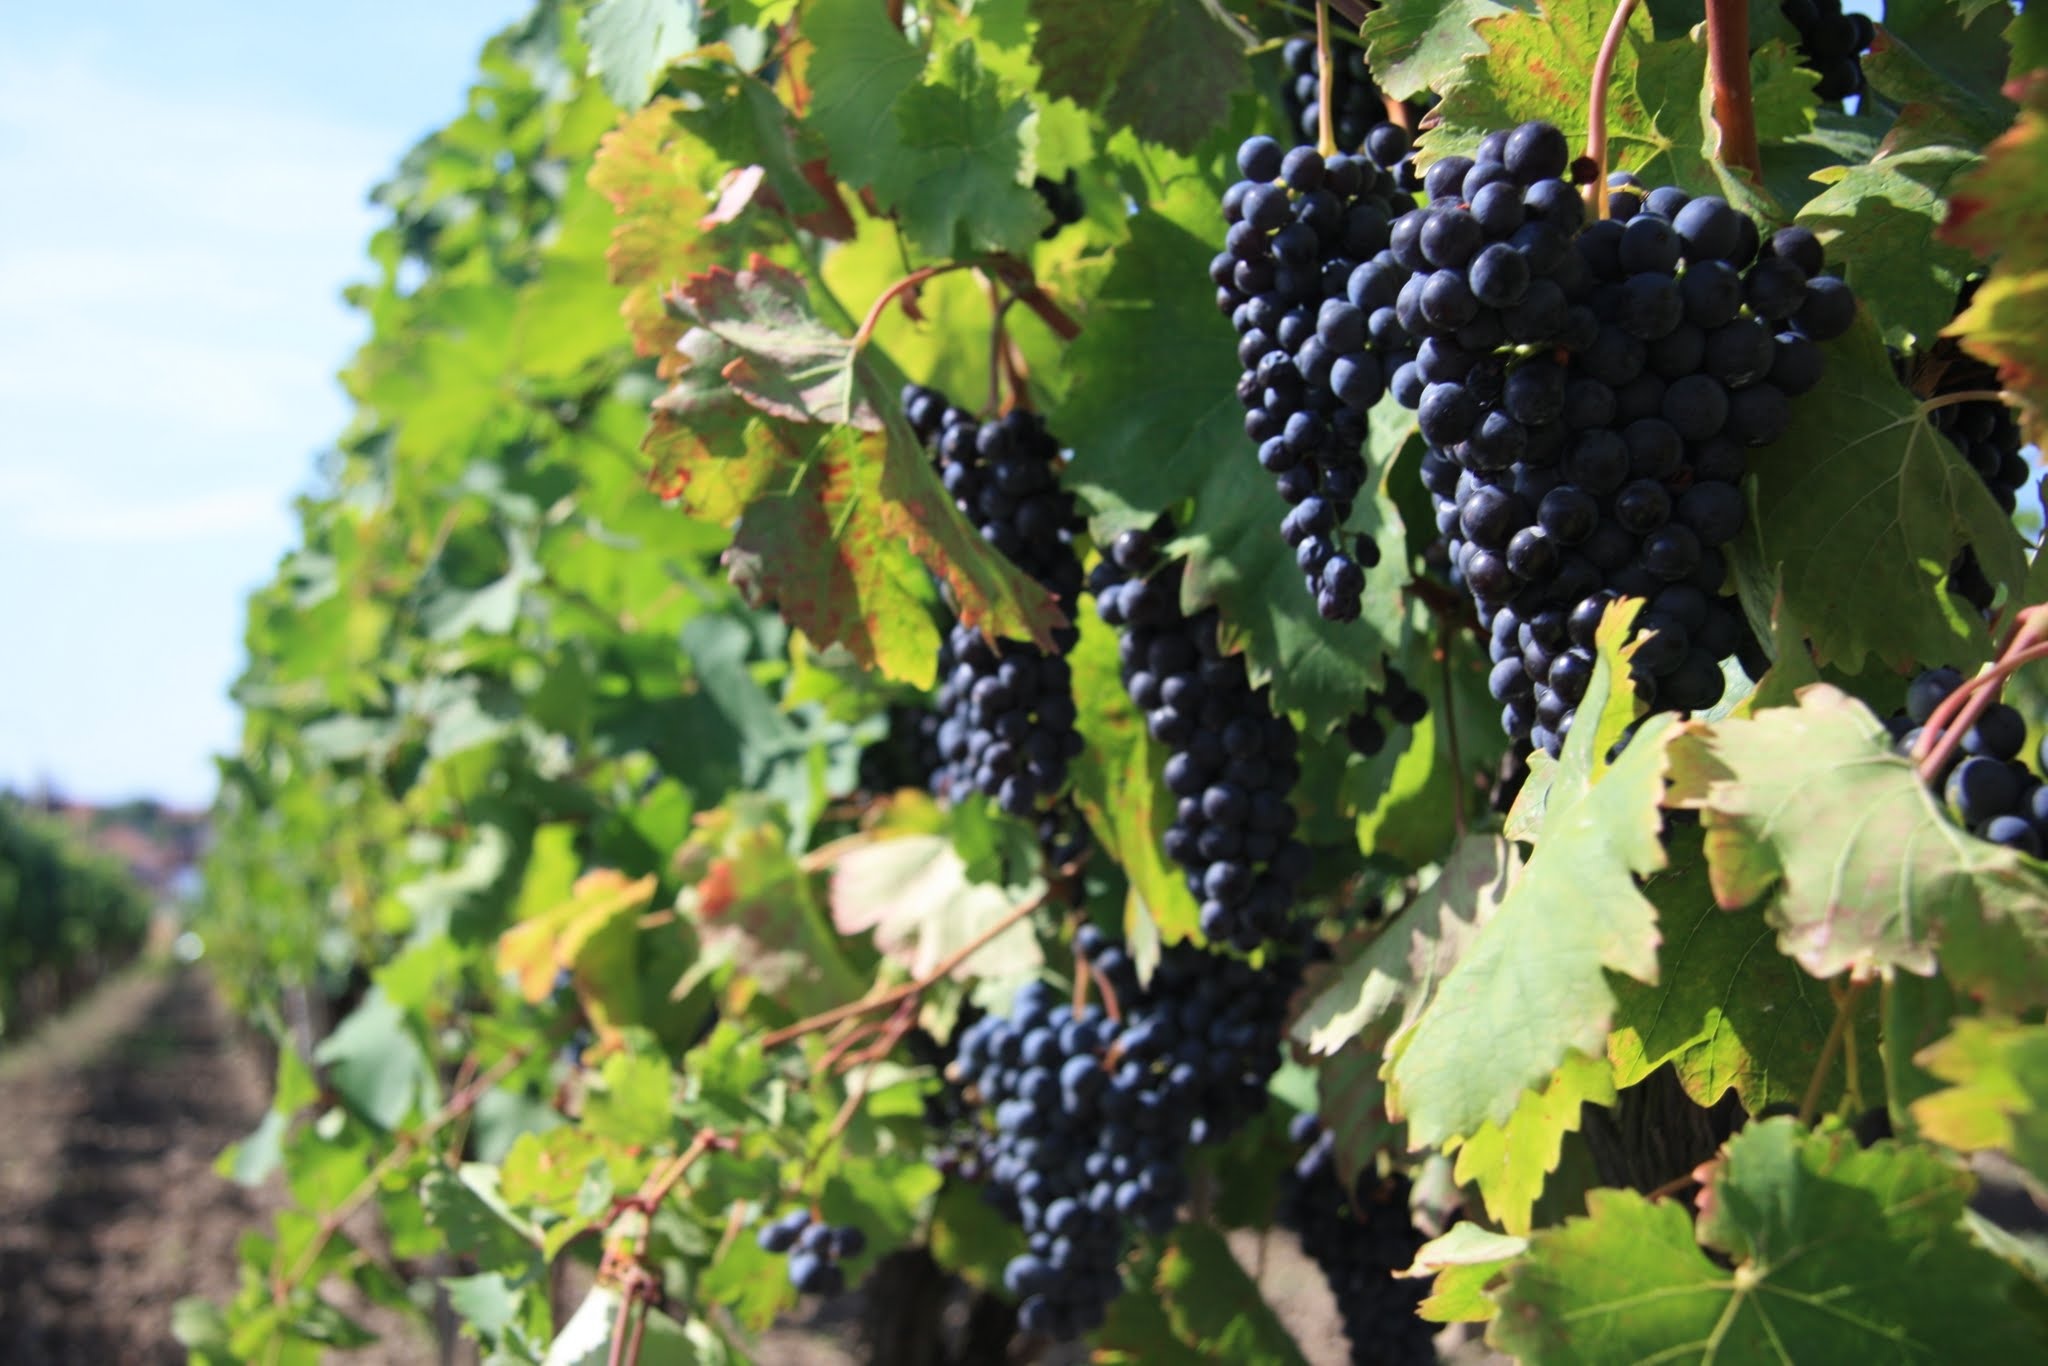
plant, sky, sun, grape, vineyard, wine, vintage, fruit, sweet, morning, food, produce, blue, agriculture, sprout, grapevine, sheet, shrub, grapes, cluster, balls, taste, mature, flowering plant, vitis, maturation, land plant, grapevine family